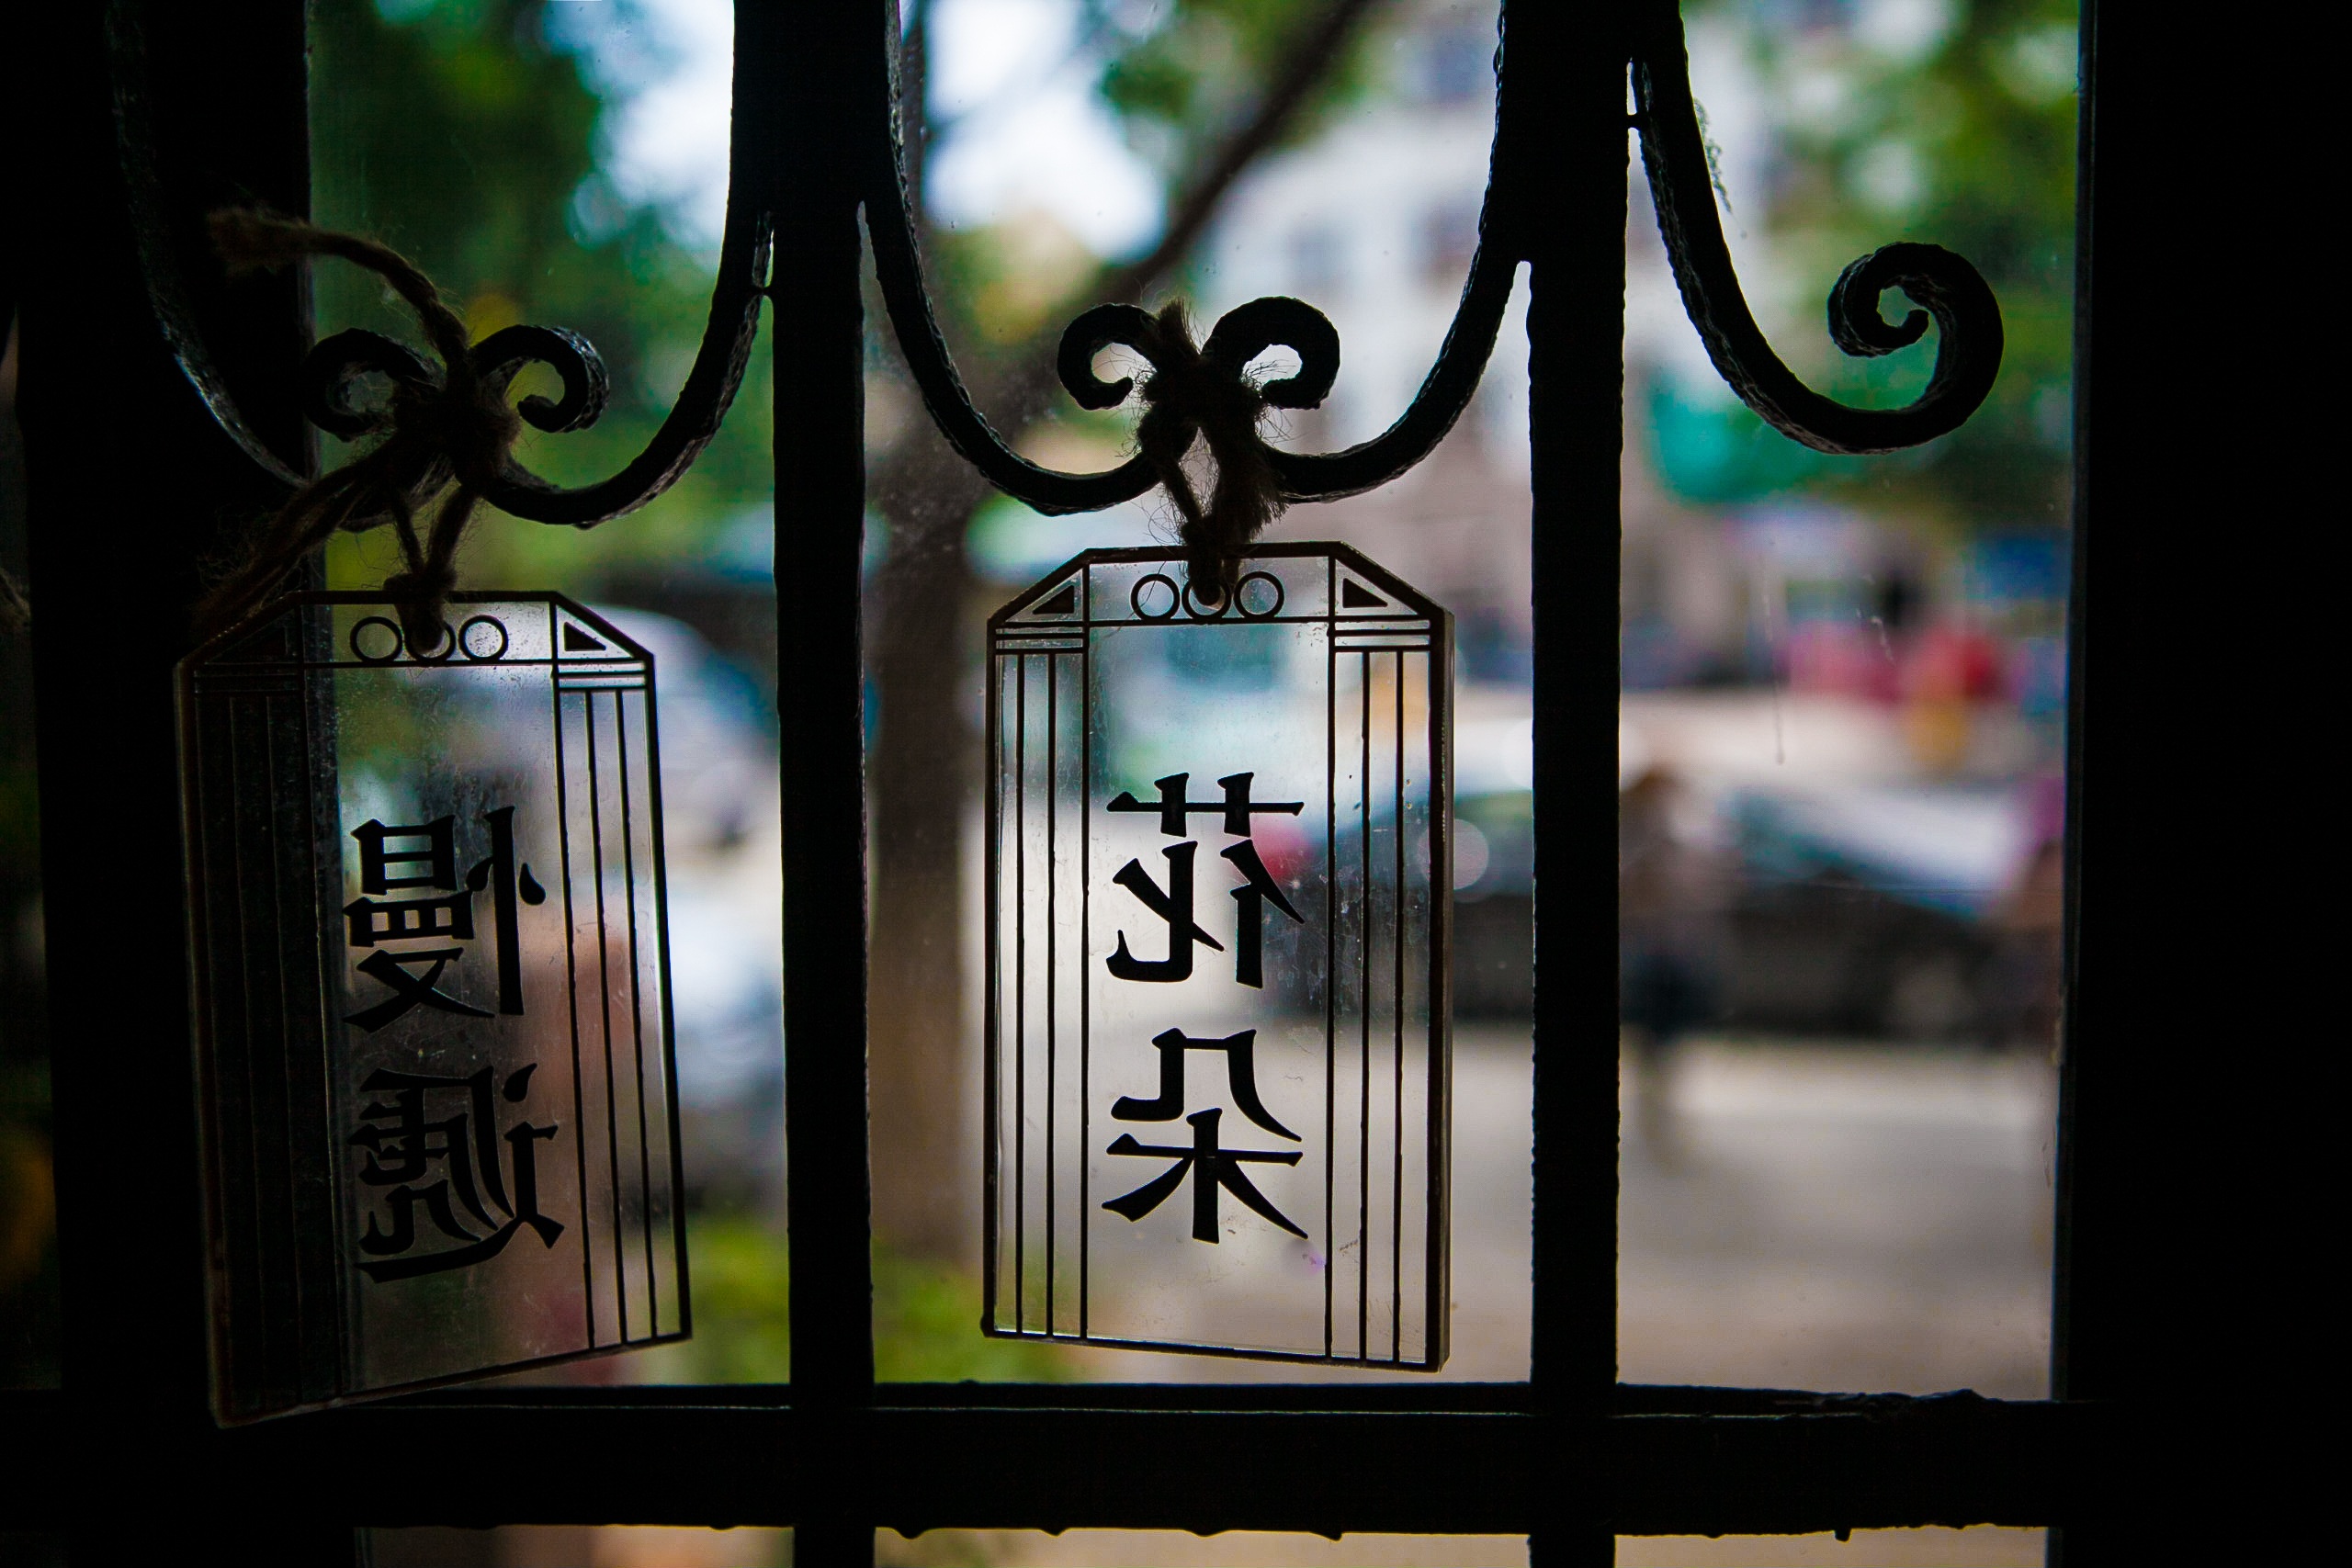
cafe, light, window, glass, green, color, lighting, flowers, close up, art, iron, qingdao, the scenery, slow life